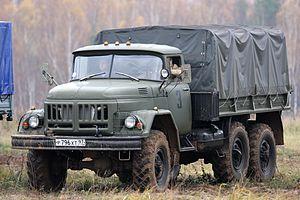
Le ZIL 131 est un camion militaire conçu en Union soviétique, de 3,5 tonnes, en 6x6.